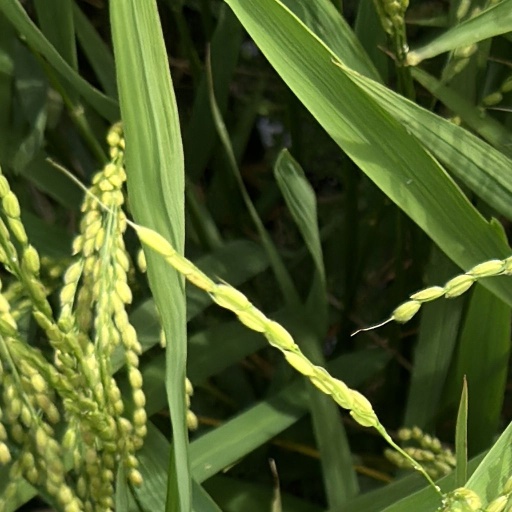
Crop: rice